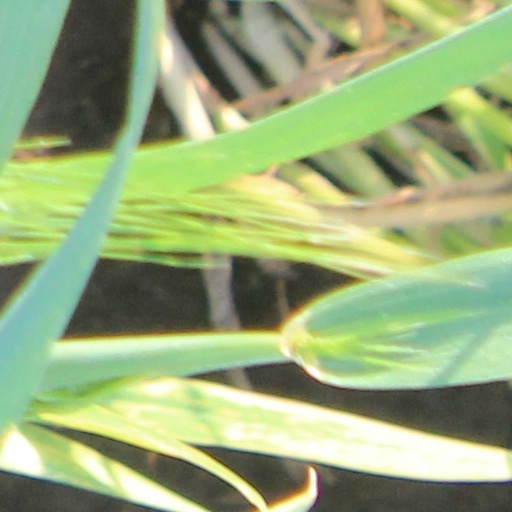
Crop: wheat